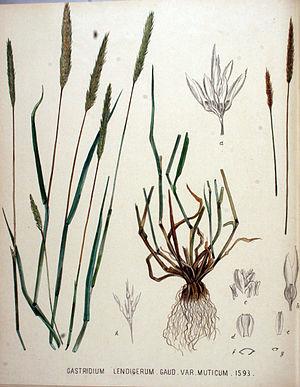
Gastridium est un genre de plantes monocotylédones de la famille des Poaceae, sous-famille des Pooideae, originaire de l'Ancien Monde, qui compte deux espèces.